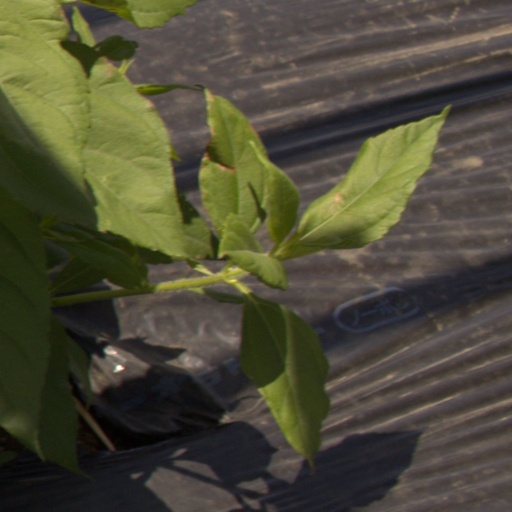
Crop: Jerusalem artichoke